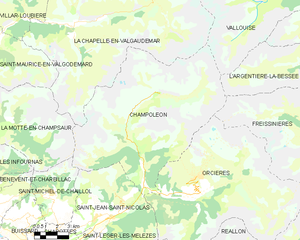
Carte des communes françaises: Champoléon